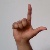
The image shows a hand gesture representing the letter 'L' in Indian Sign Language.